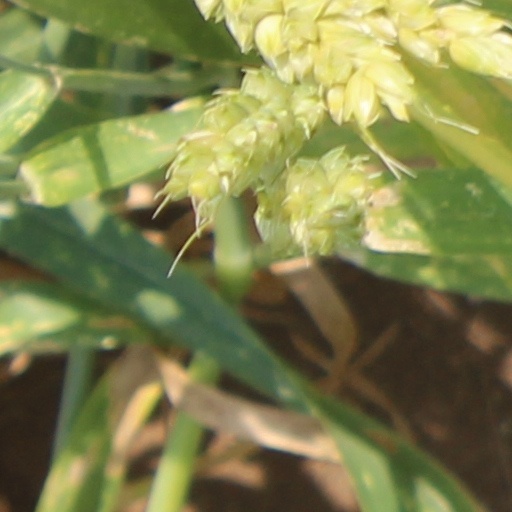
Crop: wheat